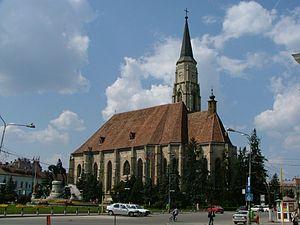
Piaţa Unirii et Biserica Sfântul Mihail vues depuis le coin sud-est. This is a photo of a historic monument in județul Cluj, classified with number CJ-II-m-A-07469